Better Software Magazine

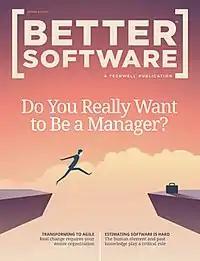
Spring 2017 edition of "Better Software Magazine"

Better Software magazine was a quarterly digital magazine published by TechWell Corporation (formerly Software Quality Engineering). It covered topics of interest to software testers, developers, project managers, and business analysts. "Better Software" was originally published in 1996 as "Software QA" magazine, focusing primarily on software QA and testing. "Software QA" (aka "Software Testing & Quality Engineering") was renamed "Better Software" magazine in 2004.